Suresh David

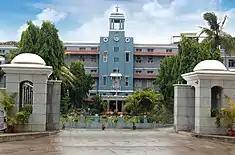
Christian Medical College, Vellore

David, born on 22 March 1959, graduated in medicine (MBBS) from Christian Medical College, Vellore in 1982 and started his career by joining Christian Mission Hospital, Dharapuram, Tamil Nadu. In 1985 he undertook training in general surgery at Madras Medical College, after which he moved to Dr. Somervell Memorial CSI Medical College, a rural secondary level mission hospital in Karakonam. Subsequently, he joined his alma mater, Christian Medical College as a junior lecturer in general surgery and during his service at CMC, he did a three-year advanced training in emergency medicine at Queen Elizabeth Hospital, Adelaide, an Australasian College for Emergency Medicine-accredited institution. On his return to India, he established the department of emergency medicine at CMC in 1994, the first independent department for emergency medicine in India; the department would go on to be recognized as the "South Asian Regional Training Centre in Emergency Medicine" by the World Health Organization in 2005. When he was appointed as a professor in 2002, he became the first person to hold the position of a professor in emergency medicine in India. He served as a senior consultant and head of emergency department at CMC for 22 years. During this period, he obtained a PhD from the University of Madras in 2013. He is also associated with All India Institute of Medical Sciences, Delhi as a visiting scientist. In 2017, Professor David was inducted as Principal Assessor by the National Accreditation Board for hospitals (NABH).